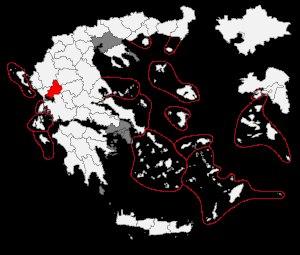
La circonscription d'Arta est une circonscription législative de la Grèce. Elle correspond au territoire du nome d'Arta. Elle compte 82 341 électeurs inscrits en janvier 2015.